Avraham Drori

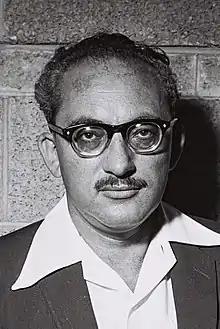
Drori in 1954

Avraham Rafael Drori (23 May 1919 – 20 August 1964) was an Israeli politician who served as a member of the Knesset for Herut between 1961 and 1964.